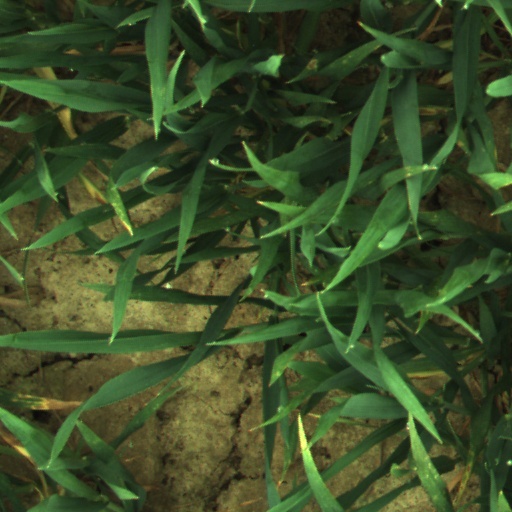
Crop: wheat